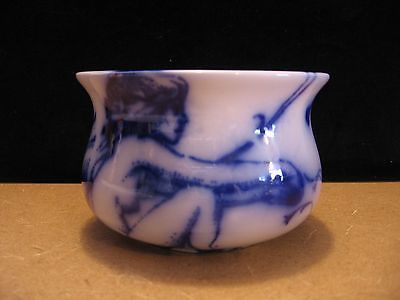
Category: mug